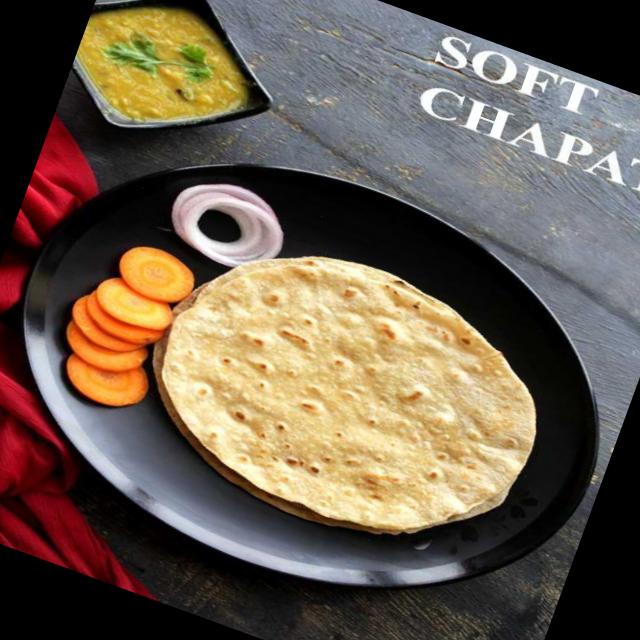
Dish: dal_makhani